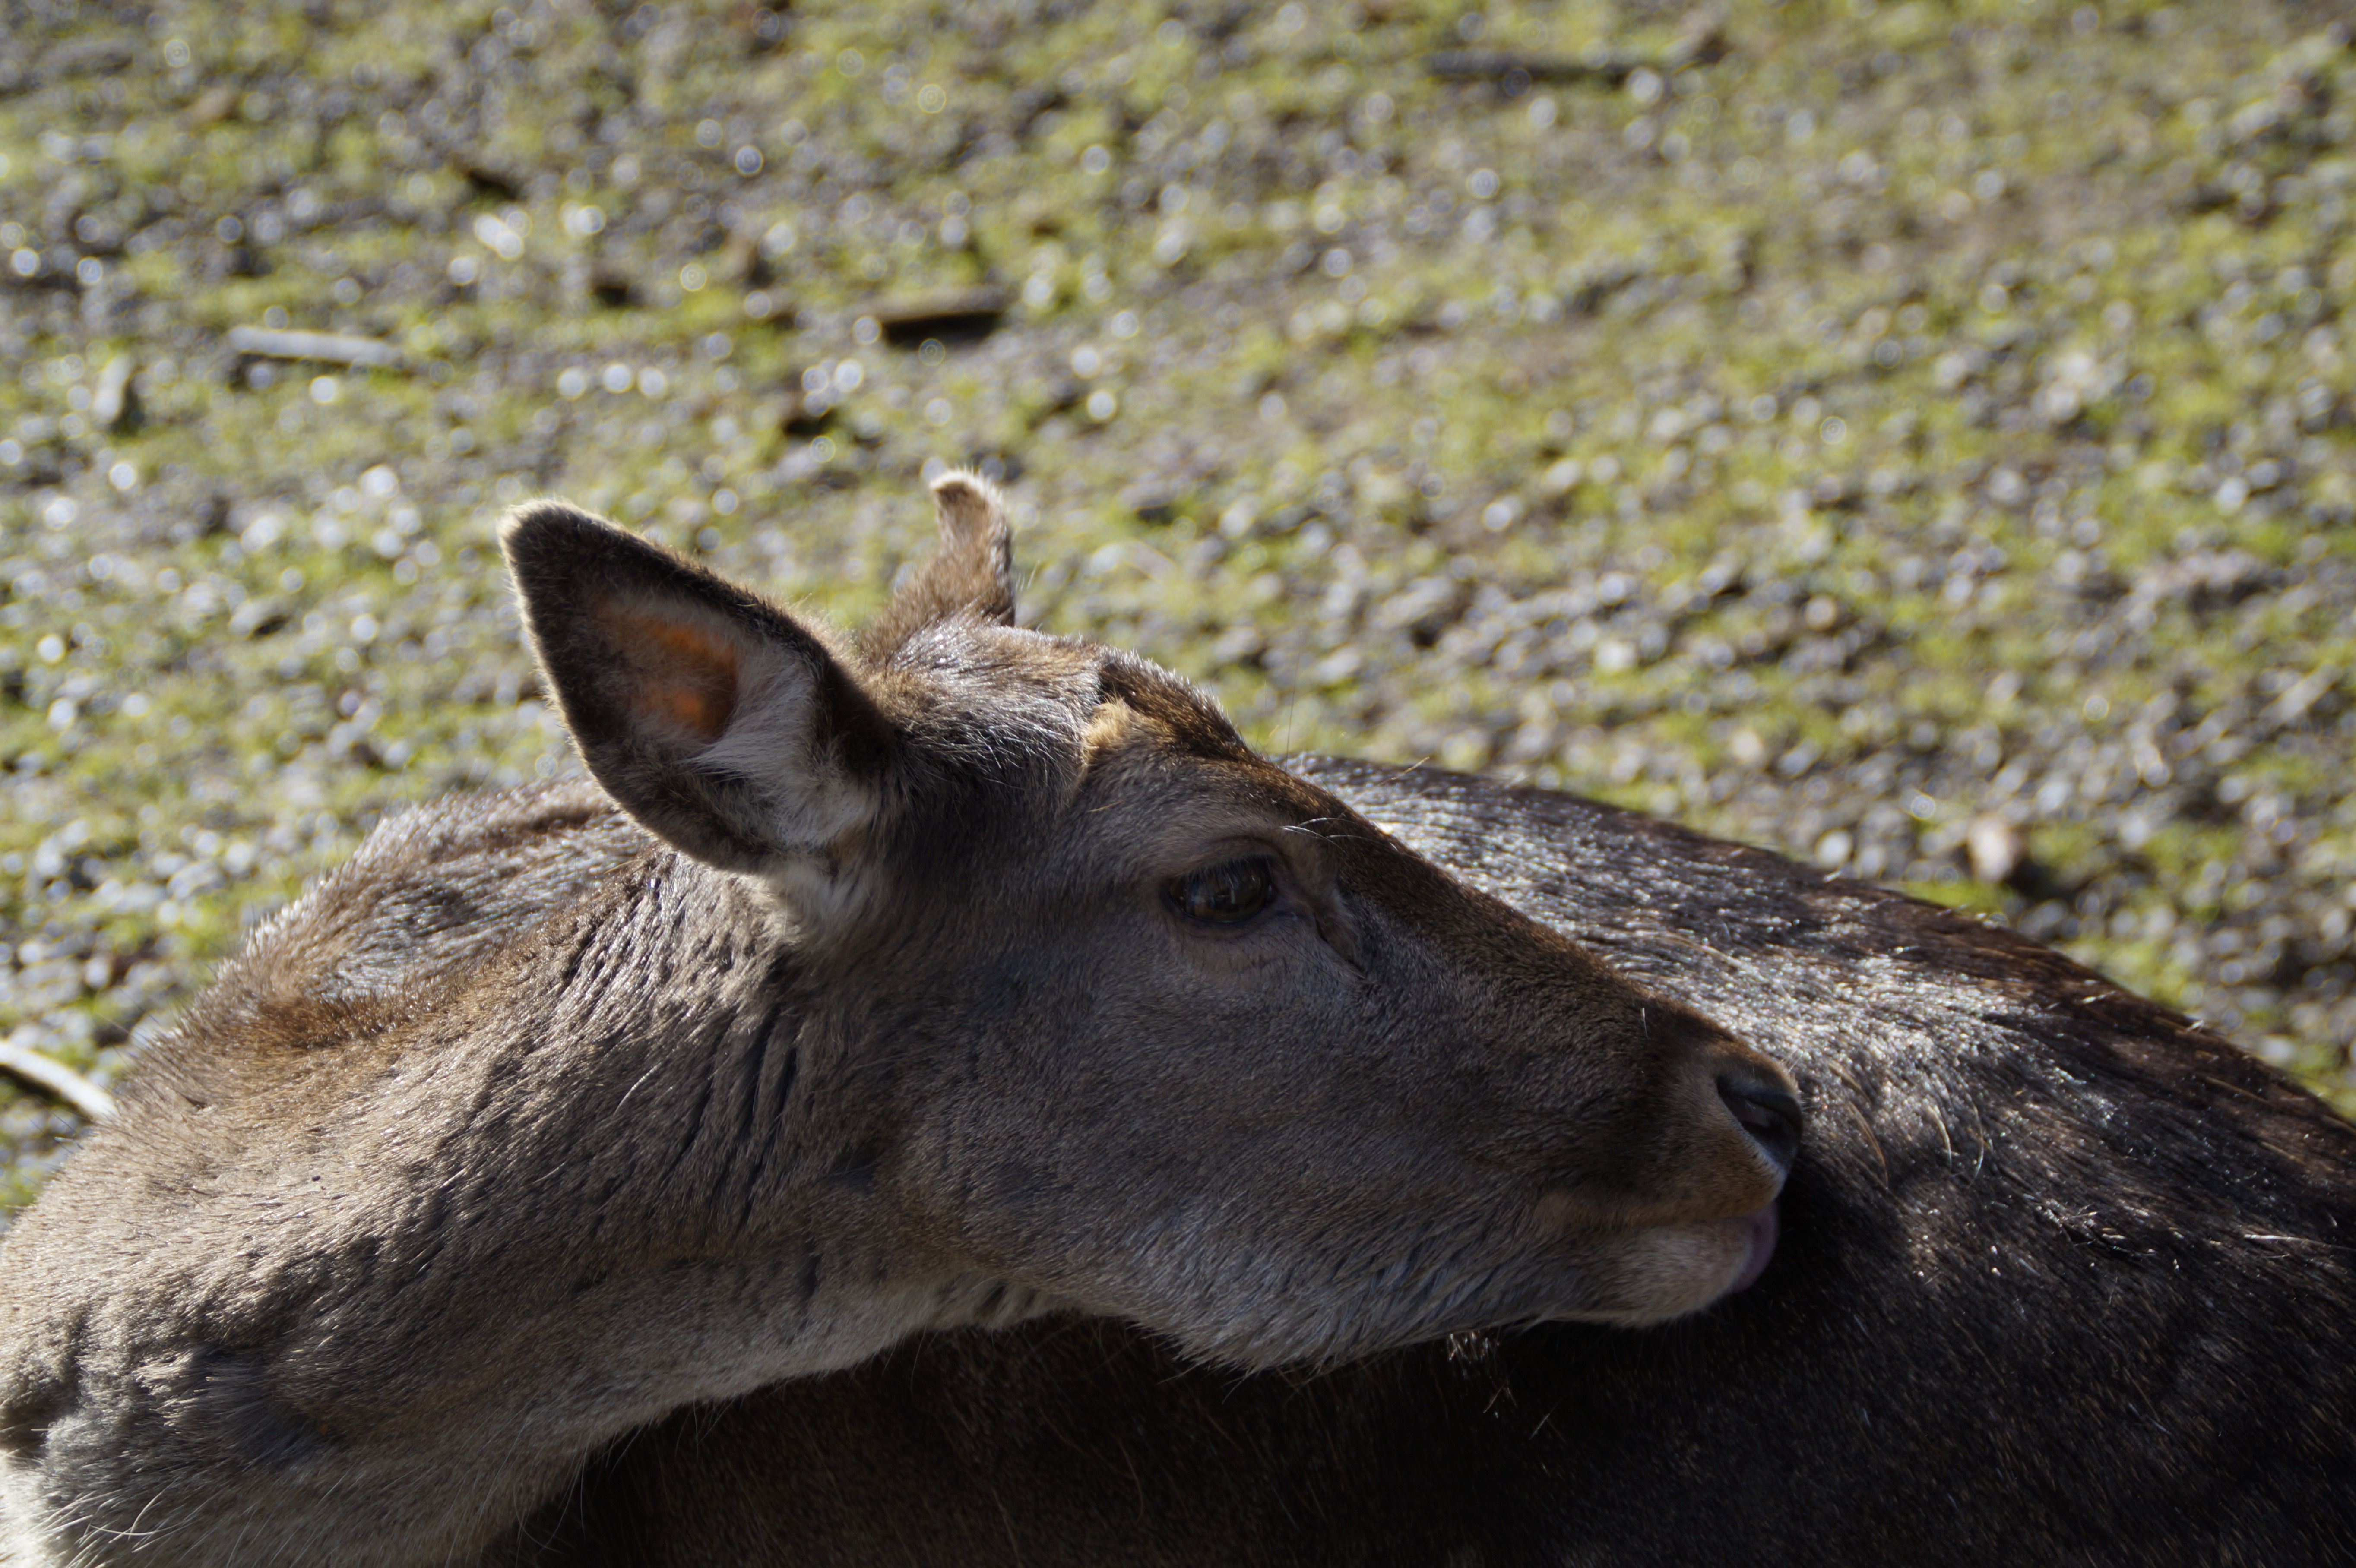
nature, forest, animal, wildlife, deer, portrait, clean, mammal, fauna, close up, head, delicate, roe deer, ricke, deer park, white tailed deer, clean up, fur care